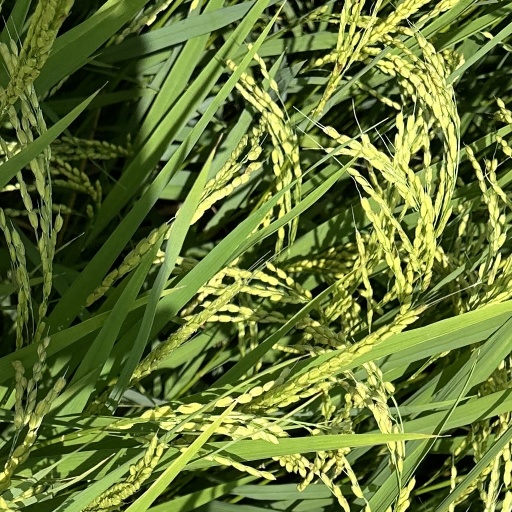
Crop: rice